Palacio de Torre Tagle

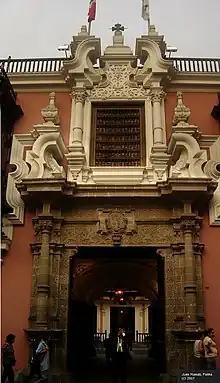
Carved stone porticoes of the Palacio de Torre Tagle at the top of which the noble coat of arms of the Torre Tagle family stands out.

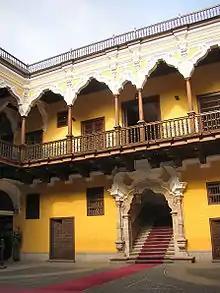
Courtyard of the Palacio de Torre Tagle, Sevillian Churrigueresque and Mudéjar.

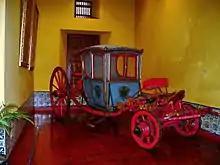
Blue and red carriage from the 18th century of the Marquis of Torre Tagle.

The mansion was built at the early-18th century and was completed in 1735 for José Bernardo de Tagle Bracho who, on November 26, 1730, King Philip V of Spain, by virtue of his extensive services to the Crown, granted the title of Marquis of Torre Tagle, thus making him the founder of that marquessate.